First Anglo-Mysore War

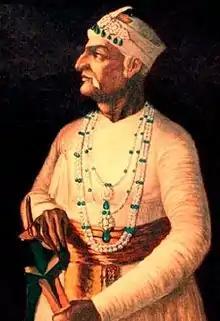
Asaf Jah II opposed the East India Company in 1766, and initially allied himself with Haider Ali during the First Anglo-Mysore War, particularly during the Battle of Chengam, but later abandoned Mysore's cause in 1768.

In early 1768, company authorities in Bombay organised an expedition to Mysore's Malabar coast territories. Hyder had established a small fleet, based primarily in the port of Mangalore, in the mid-1760s. This fleet, which the British reported as numbering about ten ships, deserted en masse, apparently because the captains were unhappy with Lutf Ali Beg, a Mysorean cavalry officer, as fleet commander. Owing to a British deception, Lutf Ali Beg also withdrew much of the Mangalore garrison to move on what he perceived to be the British target, Onore. The British consequently occupied Mangalore against minimal opposition in February. This activity, combined with the loss of the Nizam as an ally, prompted Hyder to withdraw from the Carnatic, and move with speed to the Malabar. Dispatching his son Tipu with an advance force, Haider followed, and eventually retook Mangalore and the other ports held by the over-extended British forces. He also levied additional taxes as punishment against rebellious Nair districts that had supported the British.